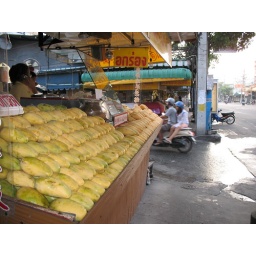
fruit market in Pattaya